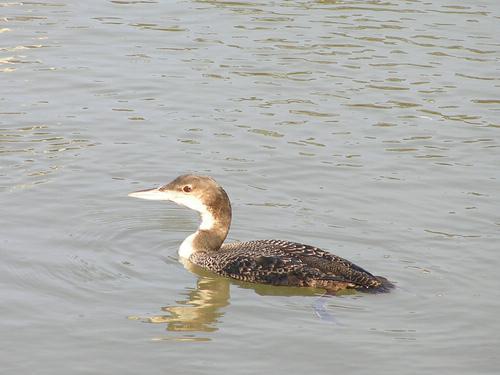
A photo of a pacific loon